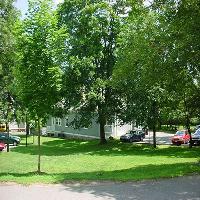
Weather: sun or clear